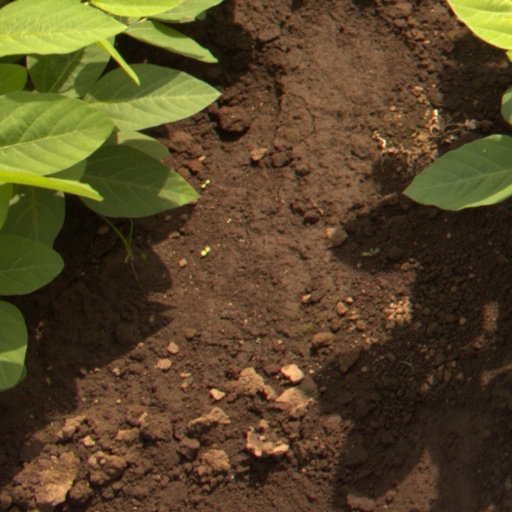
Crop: soybean